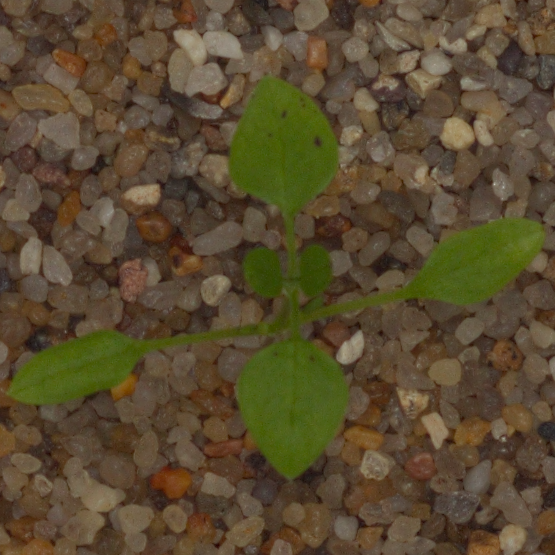
Label: common_chickweed